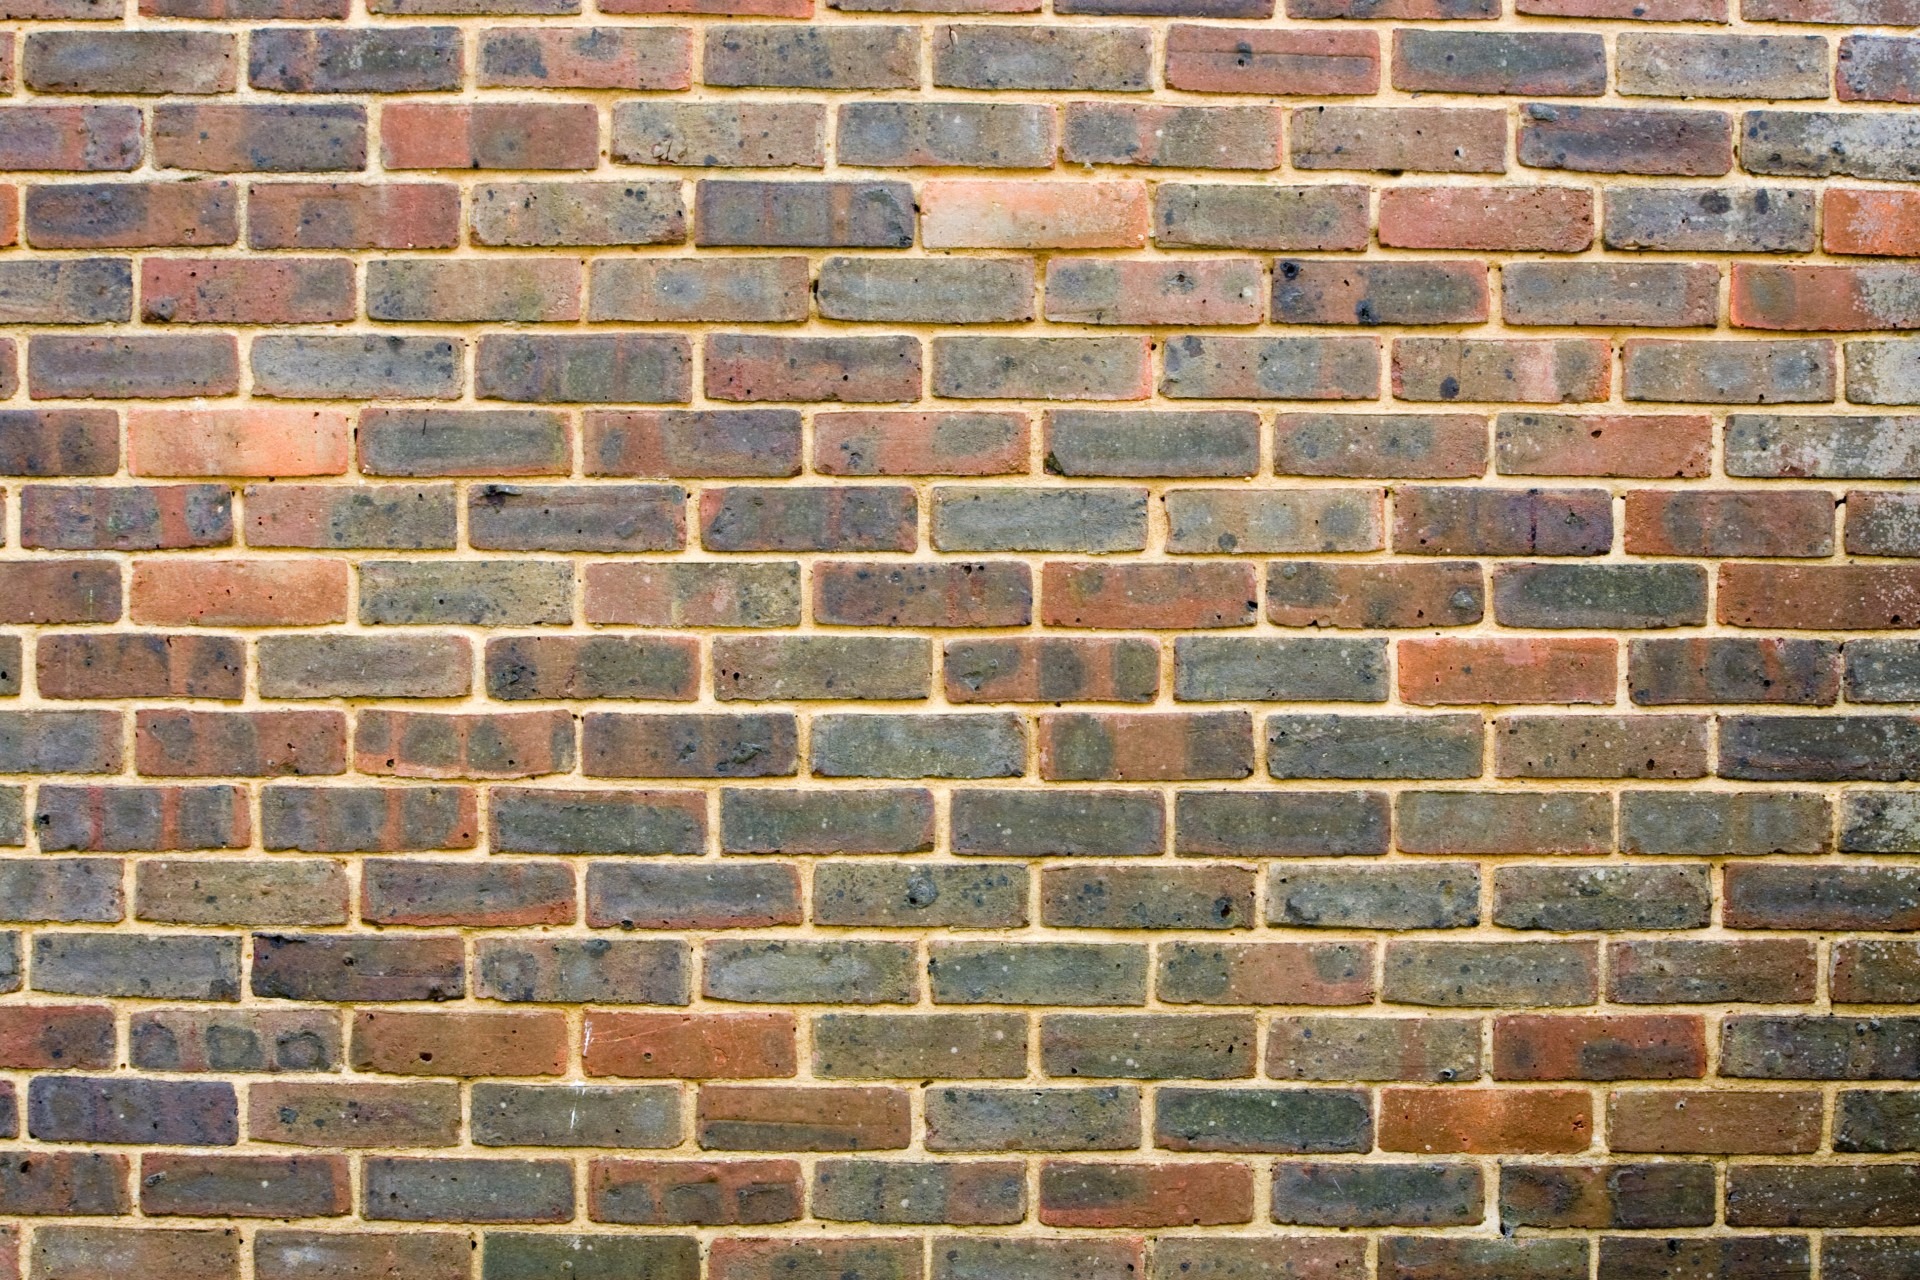
texture, floor, wall, photo, brick, material, background, brickwall, wallpaper, brickwork, flooring, road surface